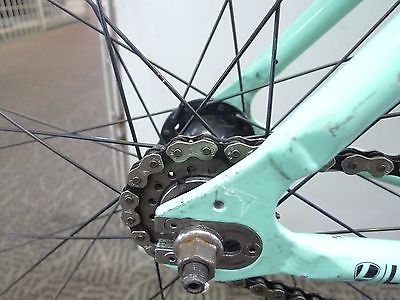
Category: bicycle